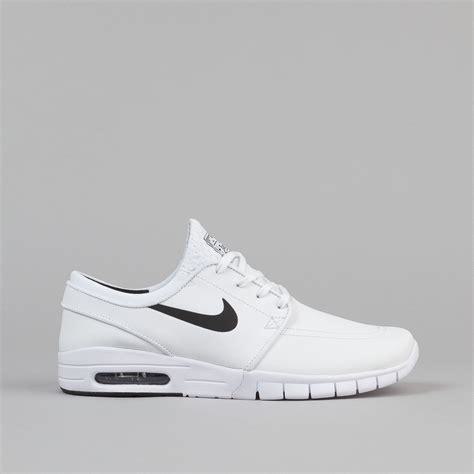
Brand: Nike
Model: SB Stefan Janoski Max